Zeno of Citium

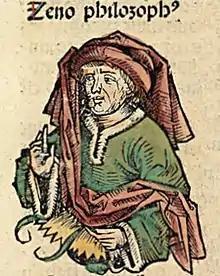
Zeno, portrayed as a medieval scholar in the "Nuremberg Chronicle"

Like the Cynics, Zeno recognised a single, sole and simple good, which is the only goal to strive for. "Happiness is a good flow of life," said Zeno, and this can only be achieved through the use of right reason coinciding with the universal reason ("Logos"), which governs everything. A bad feeling ("pathos") "is a disturbance of the mind repugnant to reason, and against Nature." This consistency of soul, out of which morally good actions spring, is virtue, true good can only consist in virtue.